Aluminium(I) nucleophiles

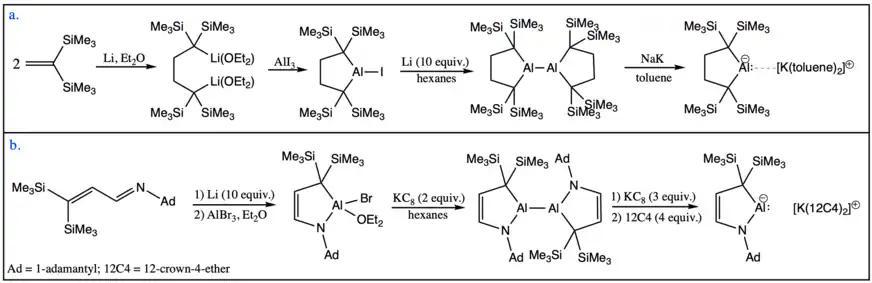
Syntheses of alkyl aluminyl anions via the reduction of dialumane intermediates: a.Yamashita's synthesis of a dialkyl aluminyl anion; and b. Kinjo's synthesis of an alkyl-amido aluminyl anion.

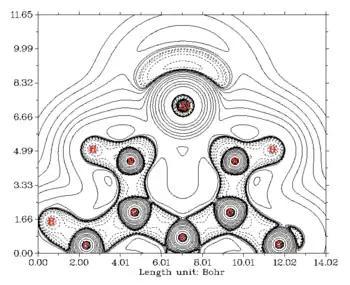
Contour plot of electron density Laplacian values in the plane of the heterocycle for a model NacNac-supported aluminium(I) molecule, depicting electron density accumulation and the nucleophilic aluminium(I) lone pair. Plot adapted from the work of Cimpoesu and coworkers.

Initial electronic structure calculations of aluminium(I) nucleophiles were gained using ab initio calculations. Cimpoesu and coworkers analyzed the first monomeric aluminium(I) compound by plotting the contour map of the Laplacian of the electron density inside the molecule and found that there is indeed a lone pair localized on the aluminium atom, in a spherical geometry, pointing outside of the ring. Their computational analysis confirmed that the aluminium lone pair is localized in an s orbital, in good agreement with the aluminium(I) atom having an s electron configuration.